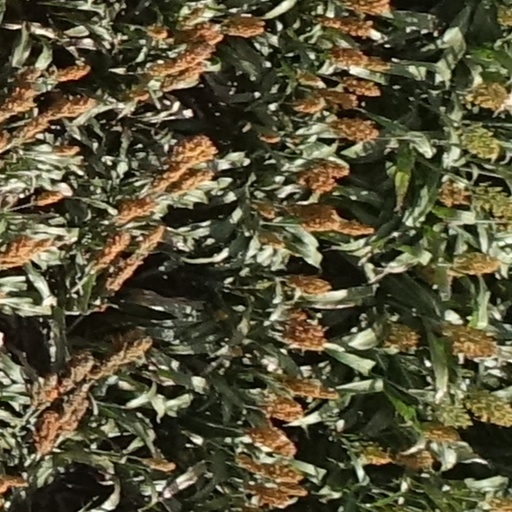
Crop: sorghum